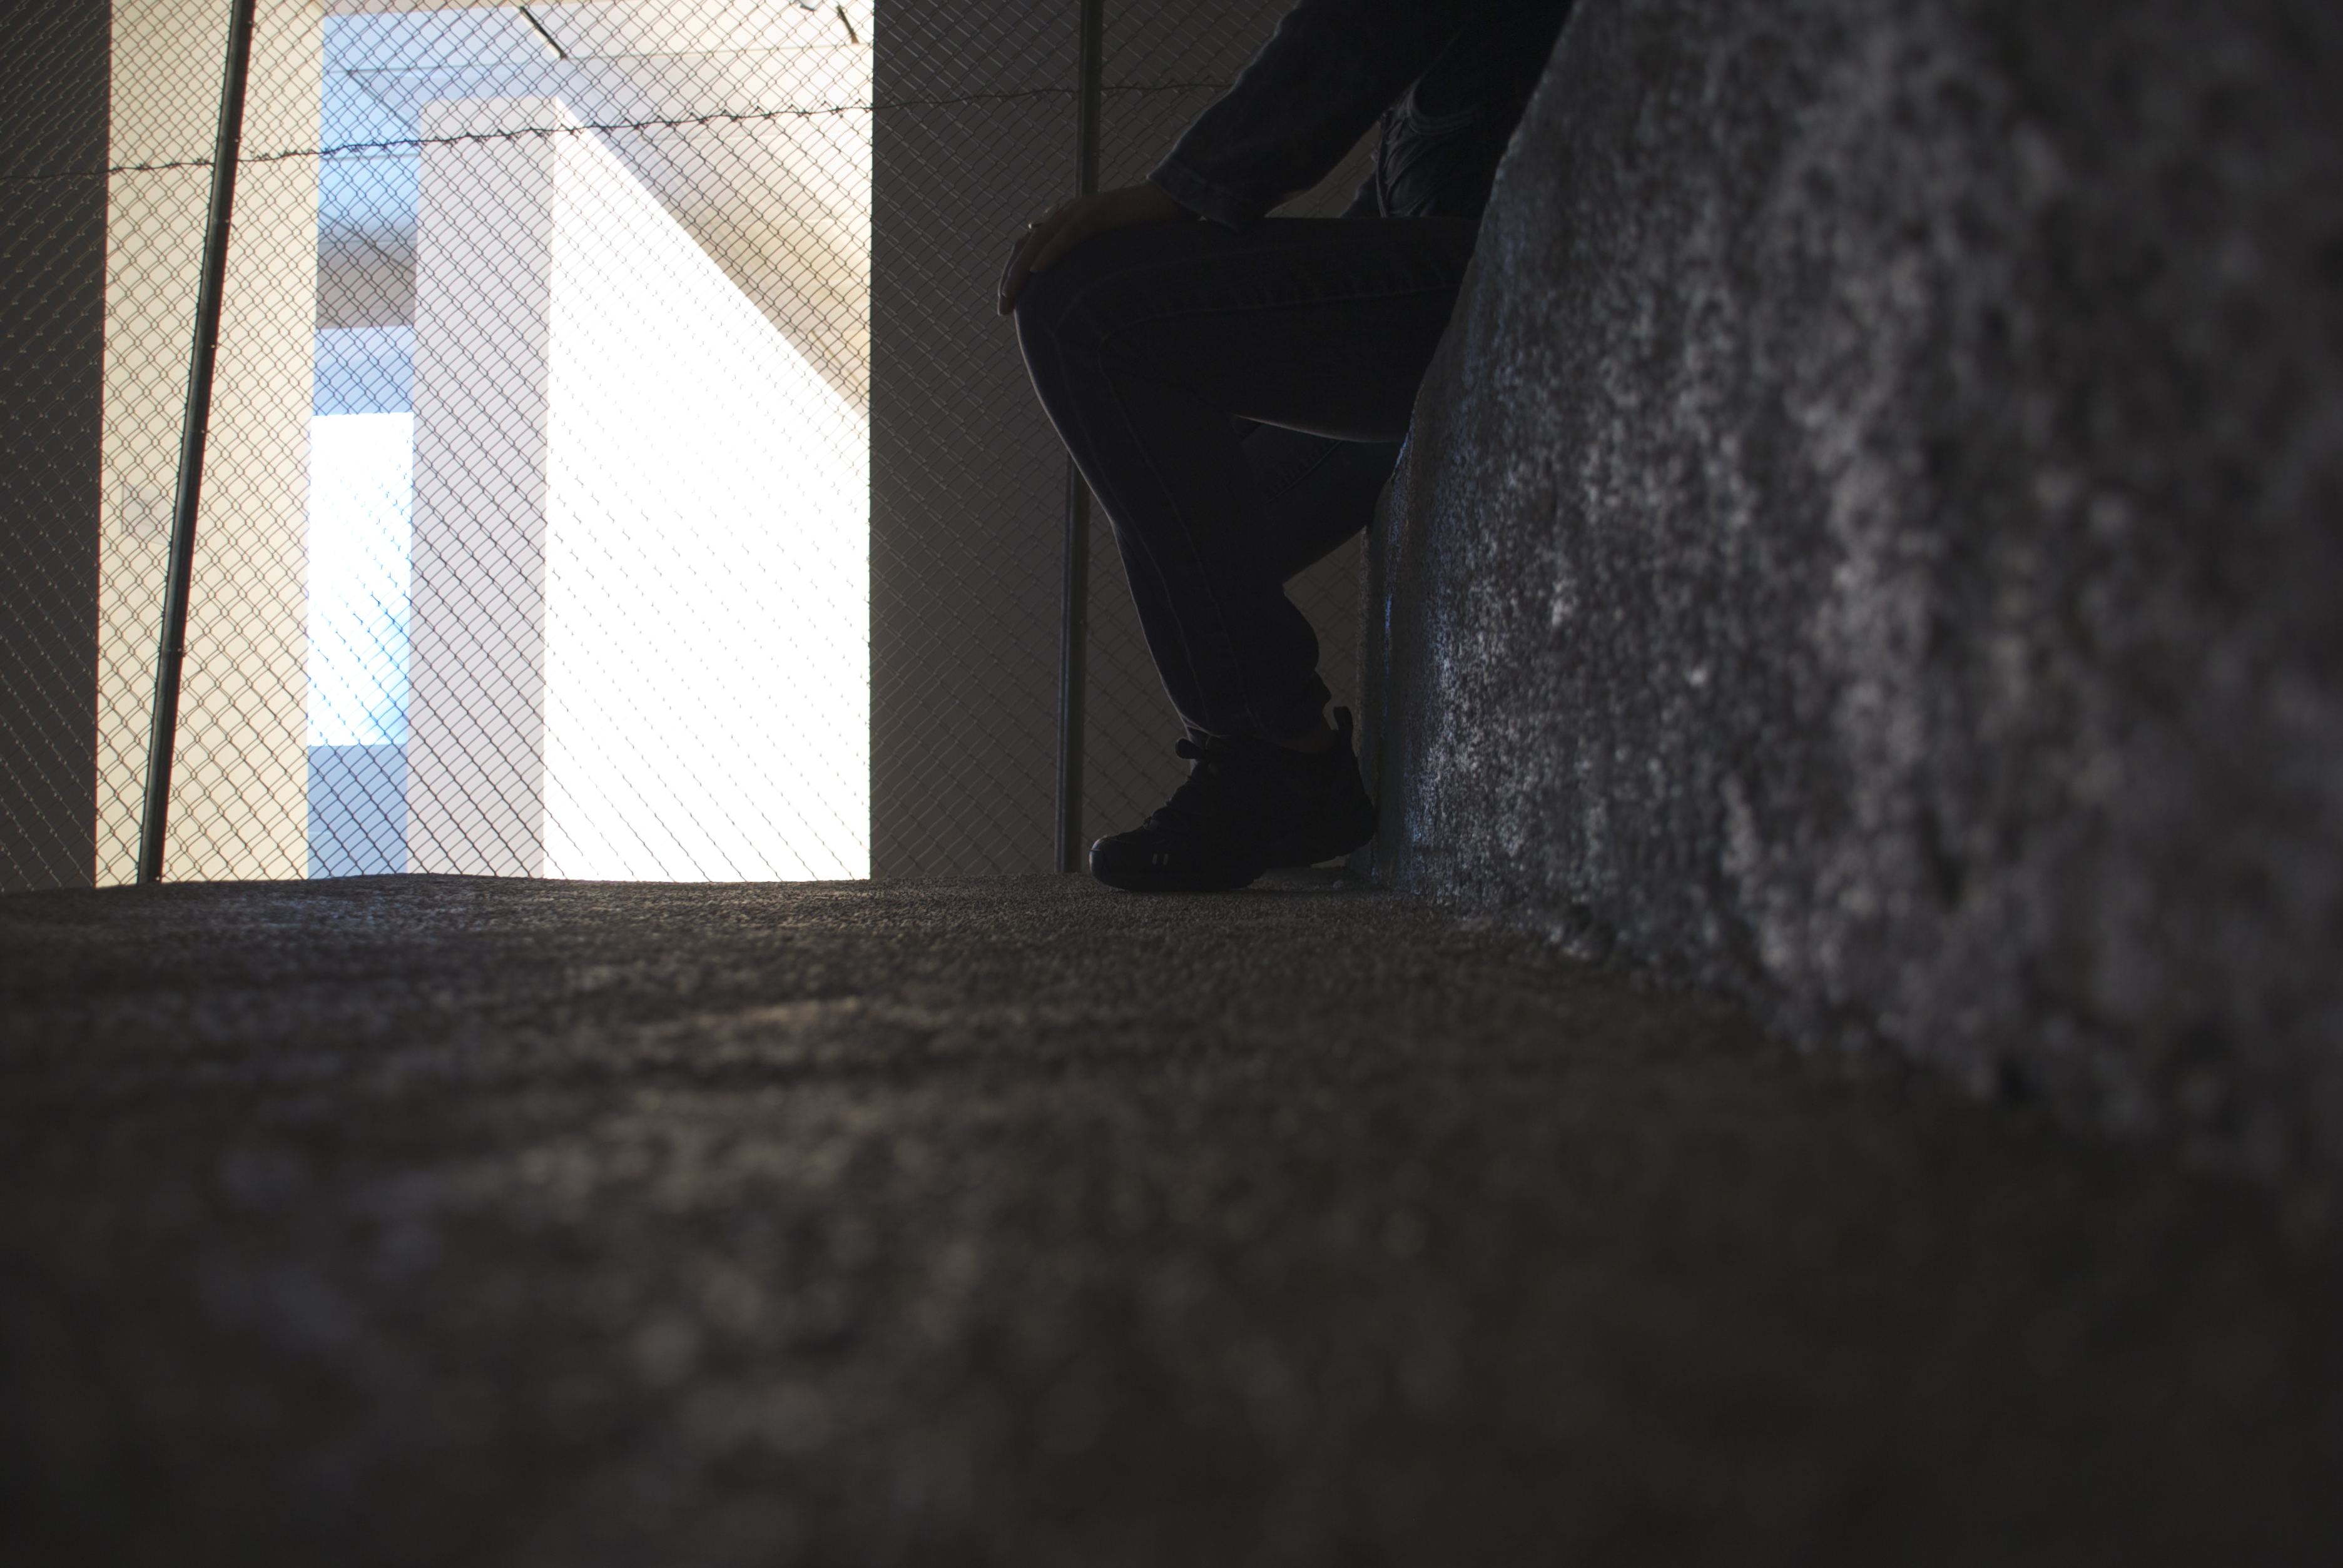
shoe, light, people, feet, window, shadow, darkness, blue, nikon, black, arm, shoes, art, design, net, image, minimalistic, norway, norge, artsy